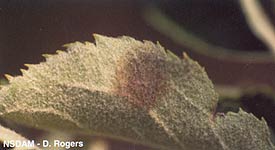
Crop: apple
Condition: scab